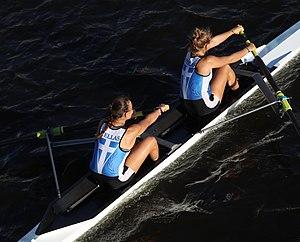
Les épreuves d'aviron aux Jeux olympiques de la jeunesse de 2018 ont lieu du 7 au 11 octobre 2018 sur la darse nᵒ 3, dans le parc urbain de Puerto Madero, à Buenos Aires, en Argentine.